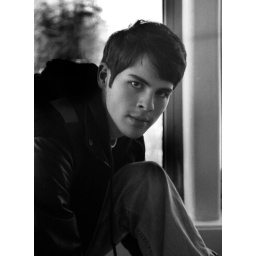
black and white photography from my class. scanned in negatives, edited in photoshop